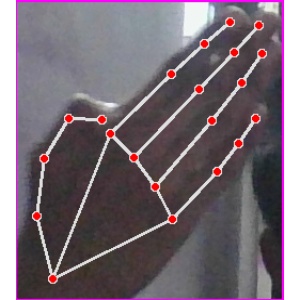
अक्षर: घ